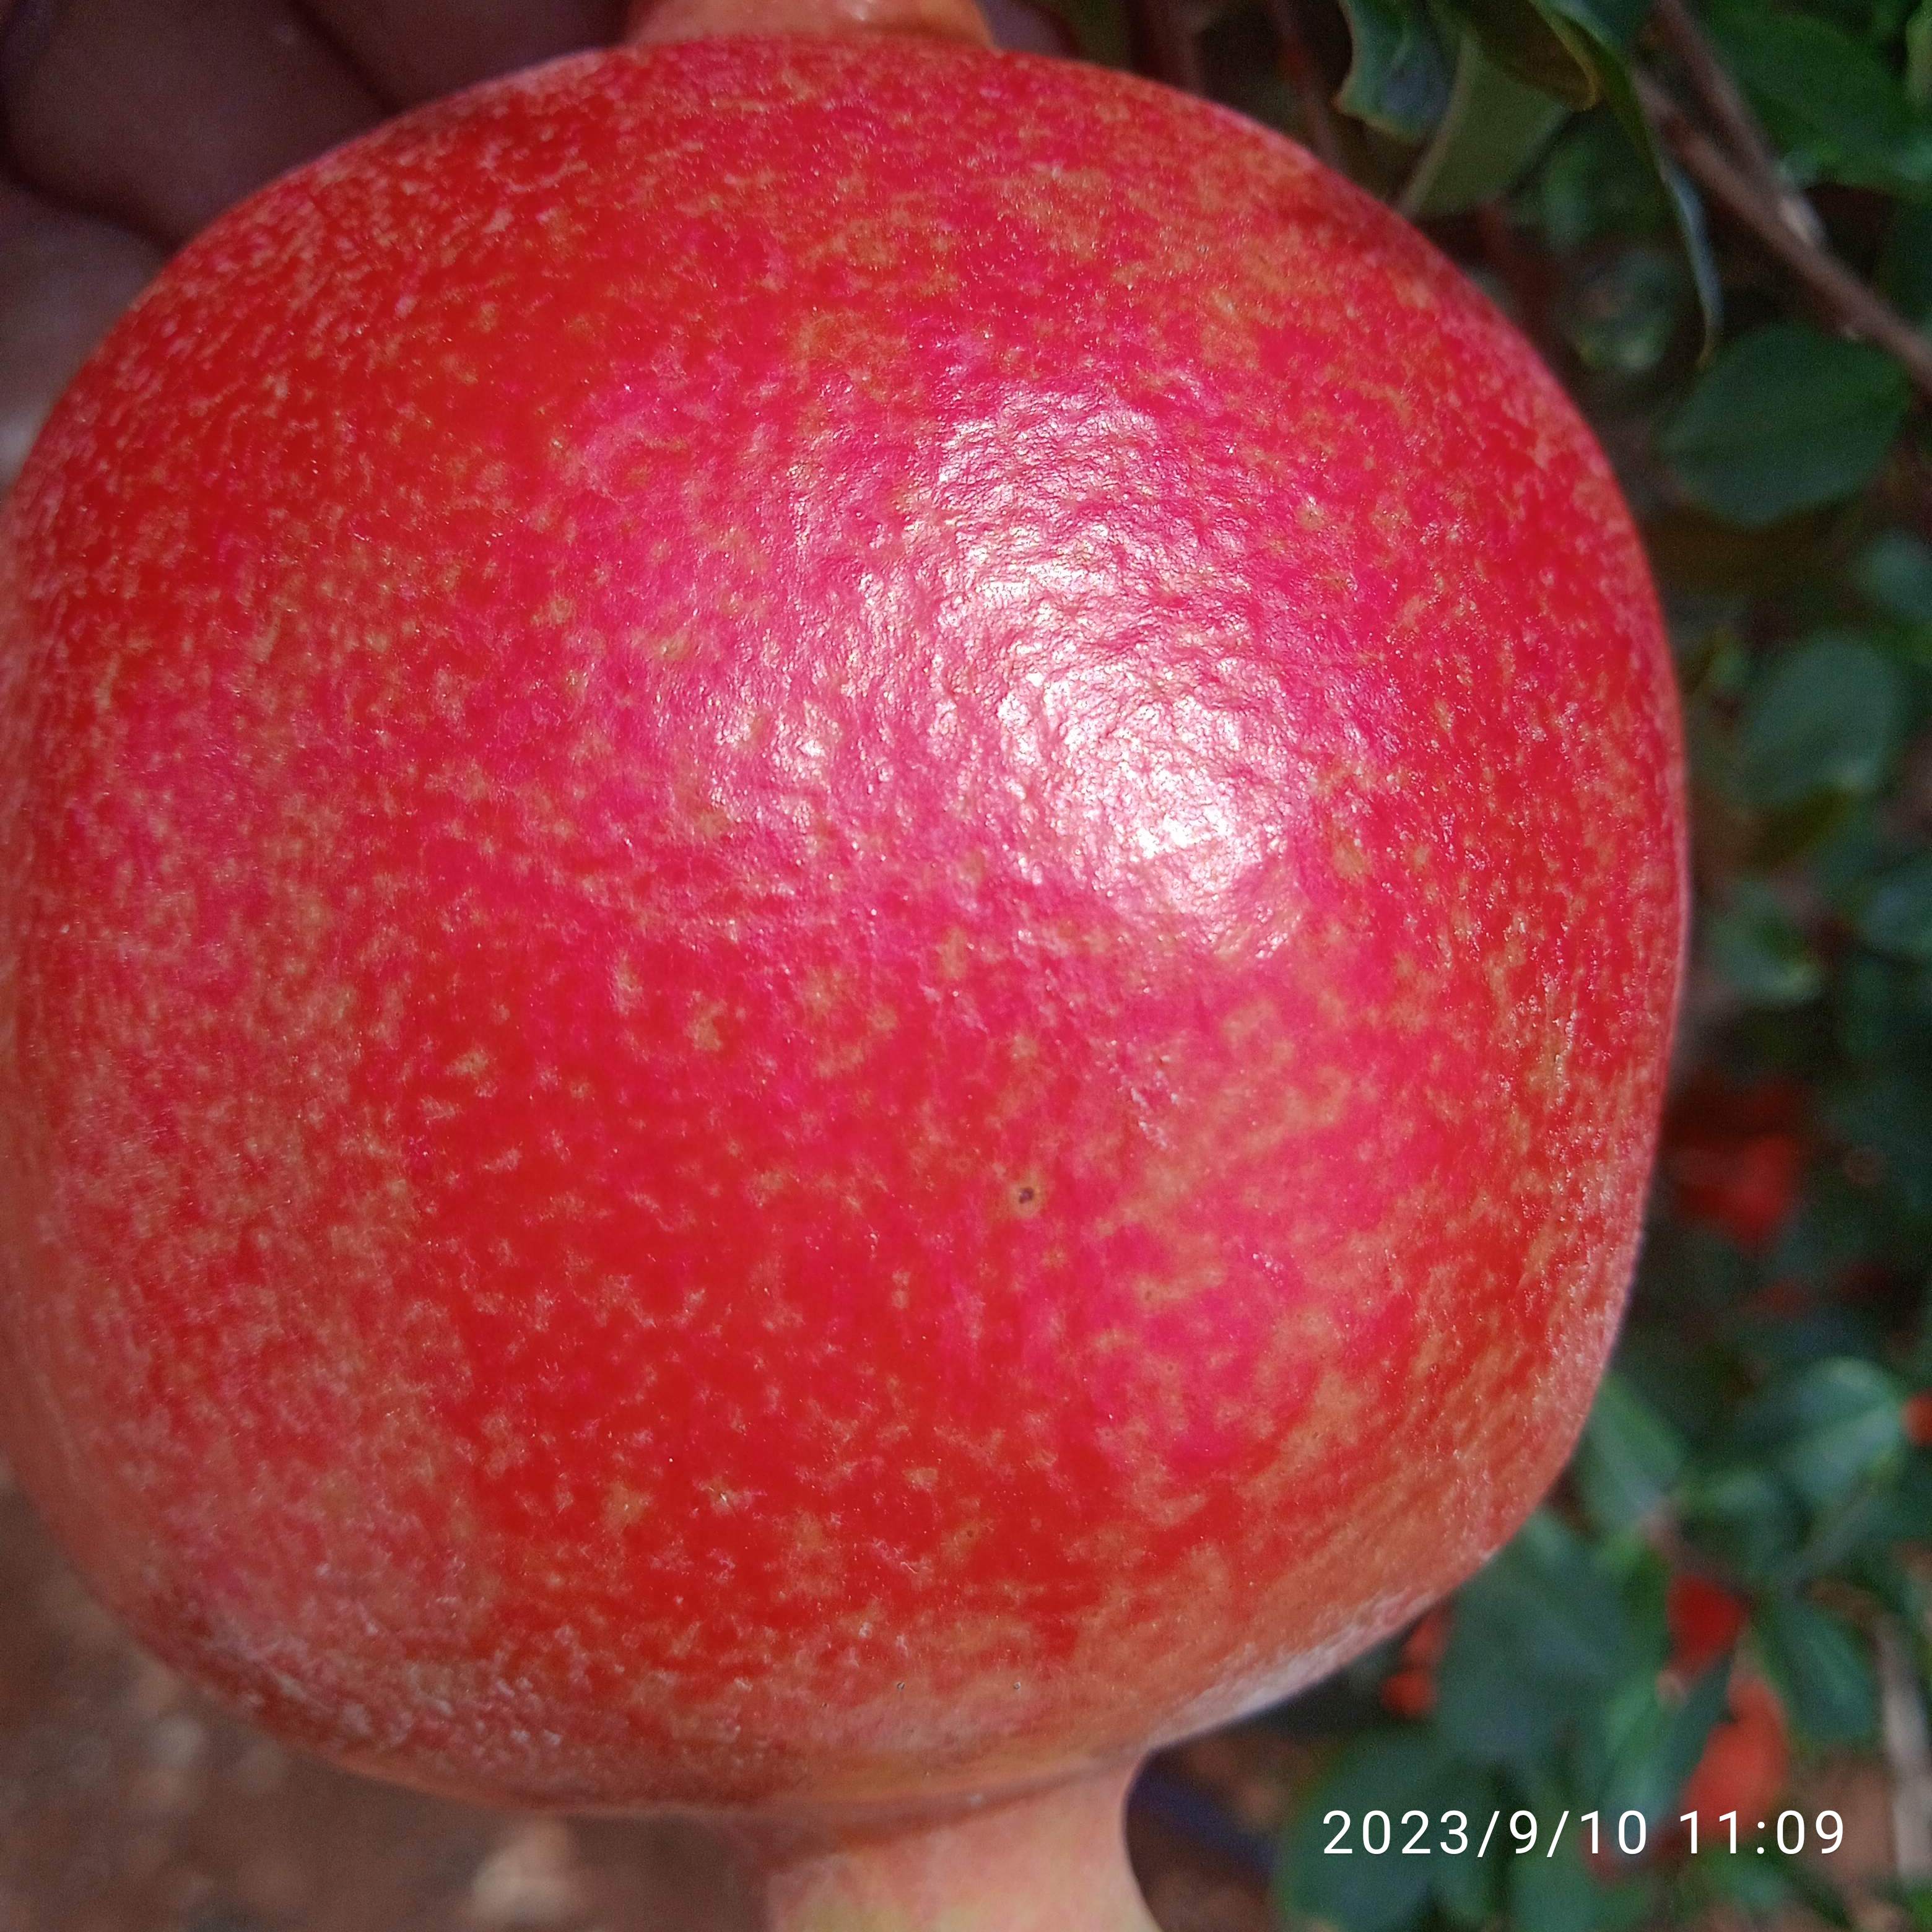
Label: Healthy